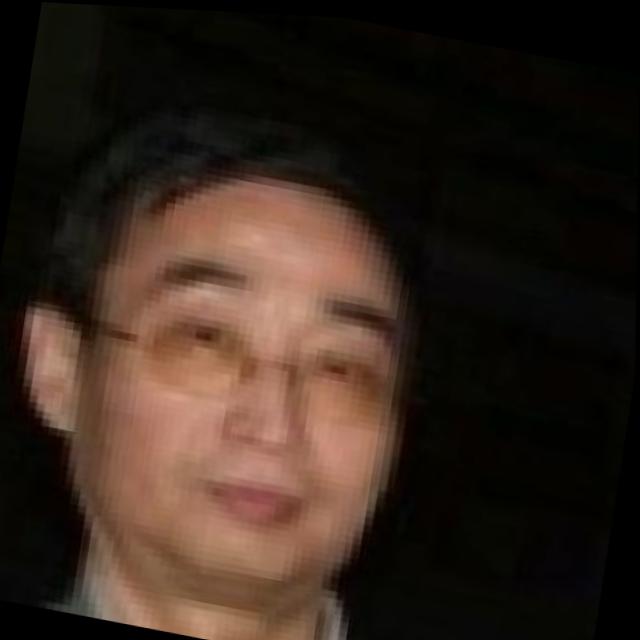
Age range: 45-64